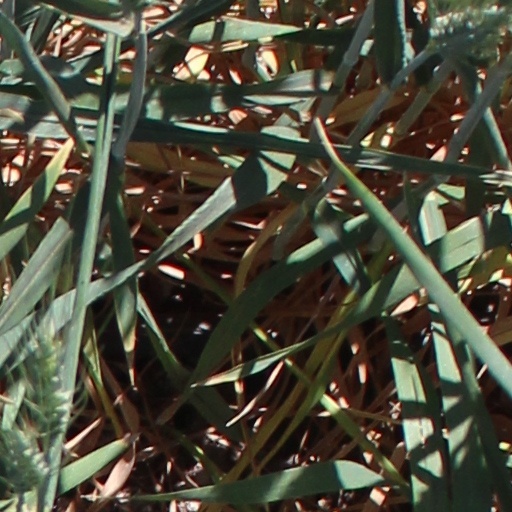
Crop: wheat